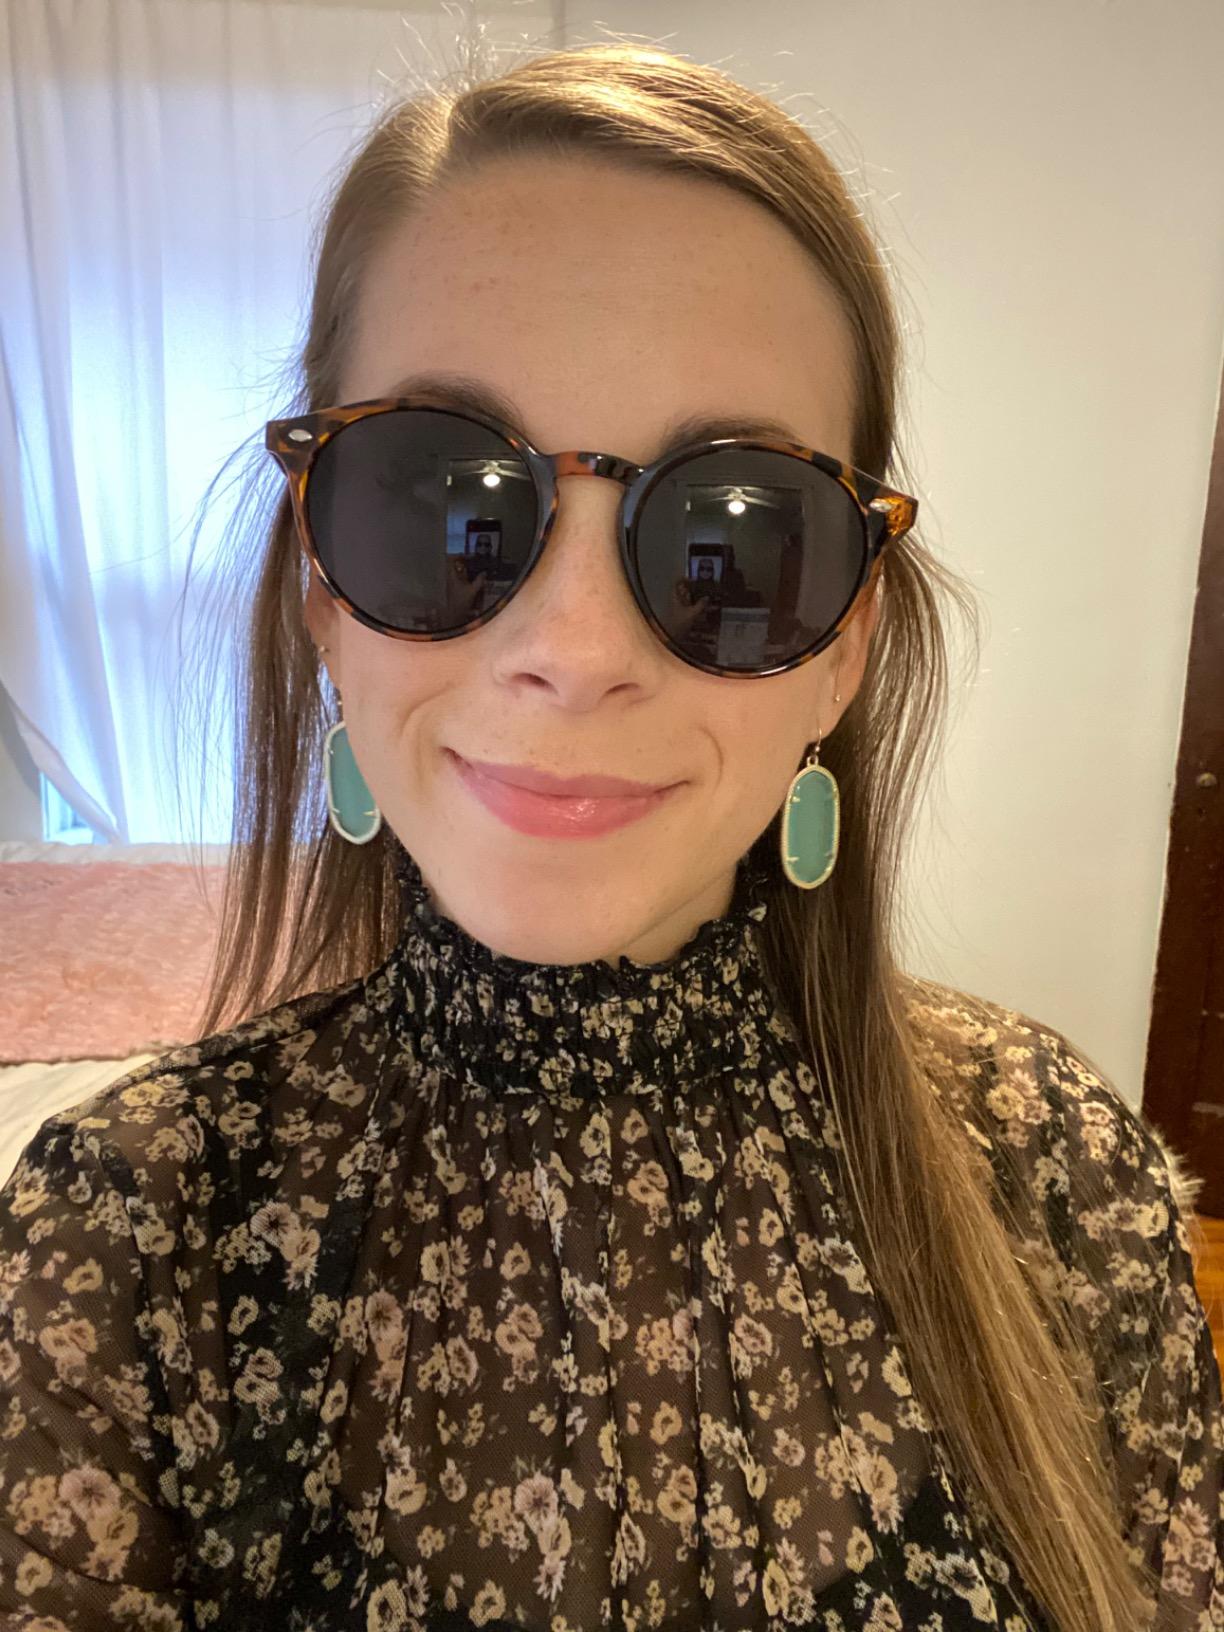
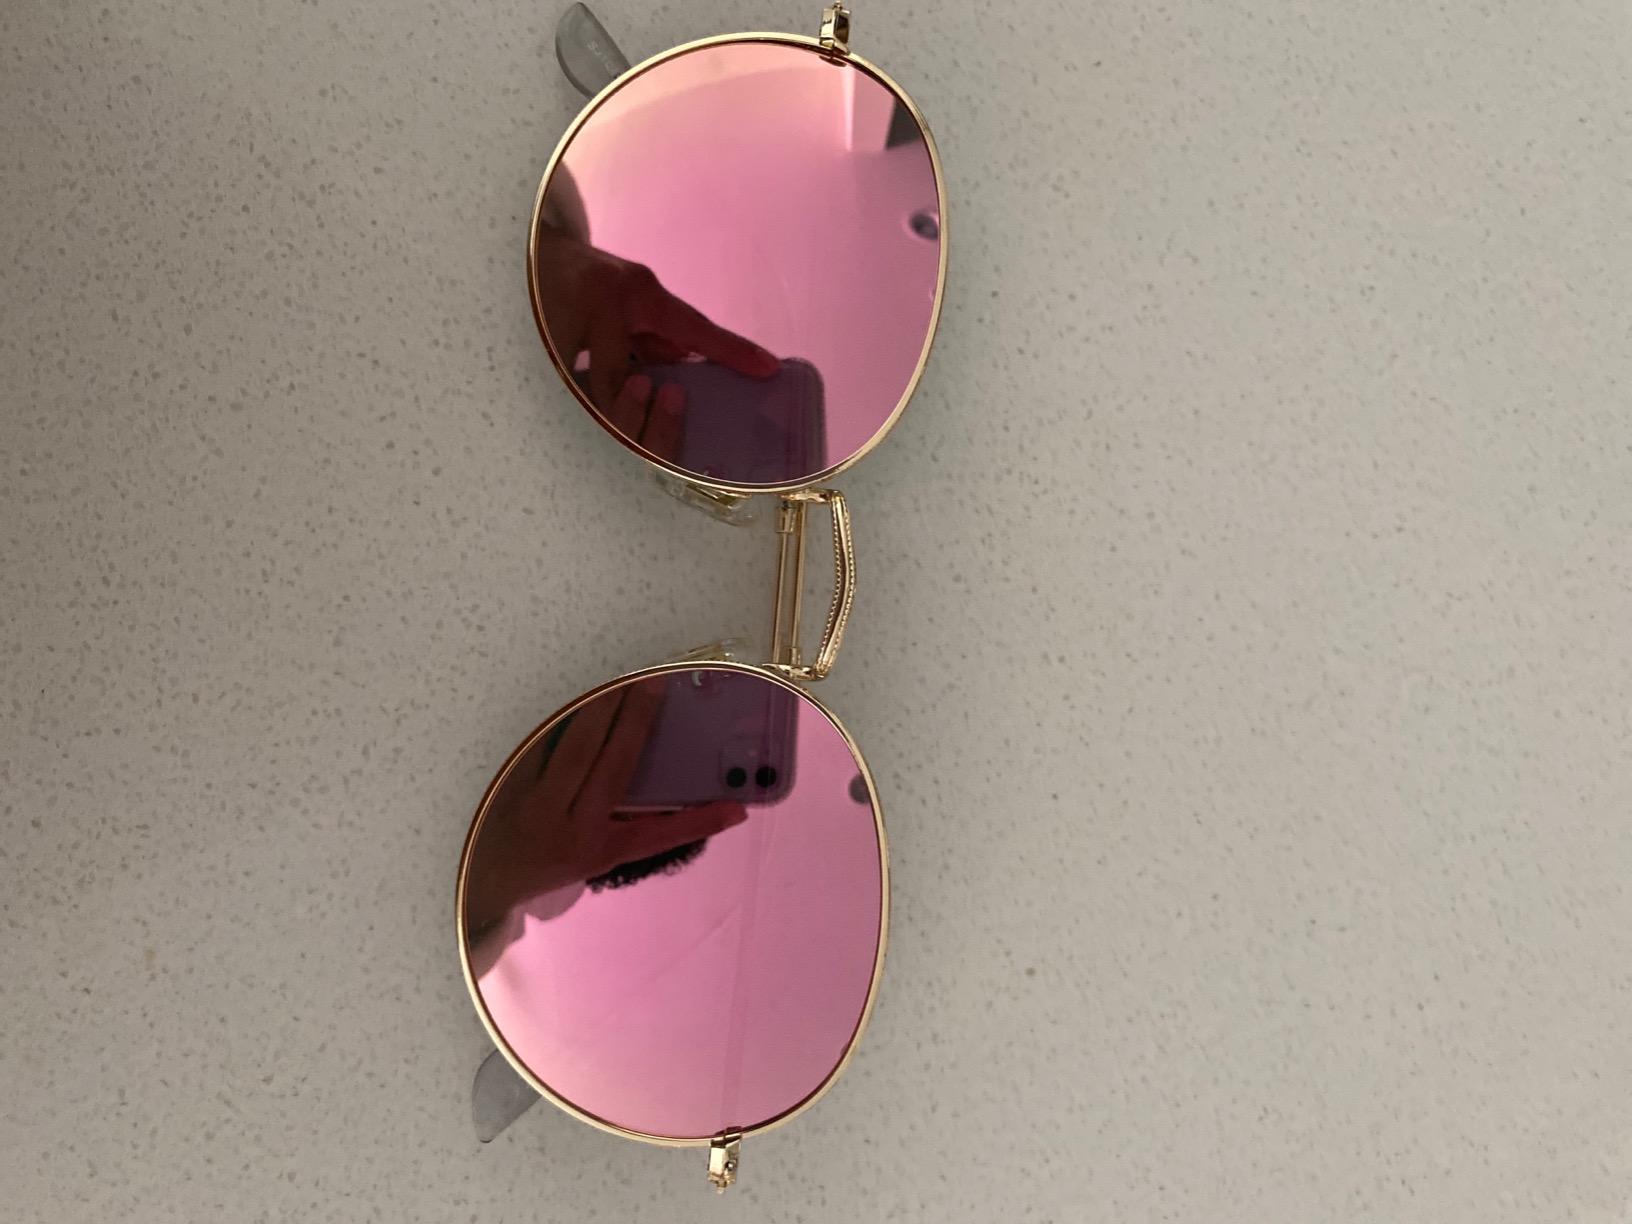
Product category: accessories_sunglasses
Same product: no